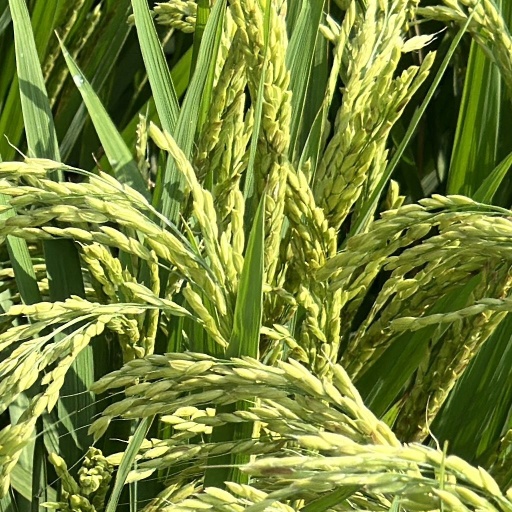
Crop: rice